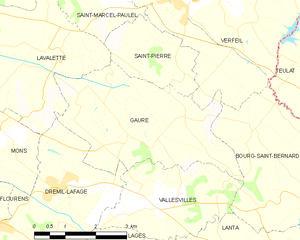
Gauré est une commune française située dans le département de la Haute-Garonne, en région Occitanie.